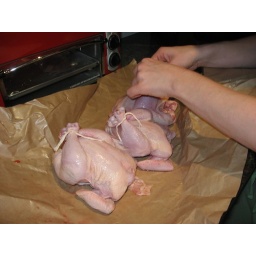
to be stuffed with ground italian sausage and sundried tomatoes. baked in white wine, garlic, rosemary, s&amp;amp;p.